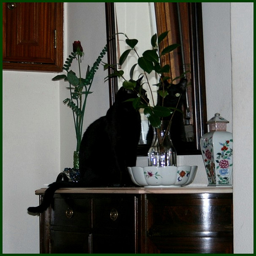
A cat sitting on a dresser and looking in a mirror.
A cat is sitting on a dresser looking in the mirror.
A black cat sitting on a table looking at its reflection
Black cat looking at himself in a mirror on a dresser.
The black cat sits on a dresser in front of the mirror.